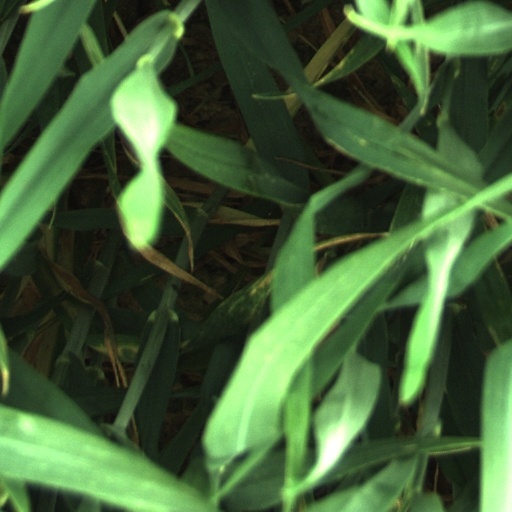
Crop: wheat